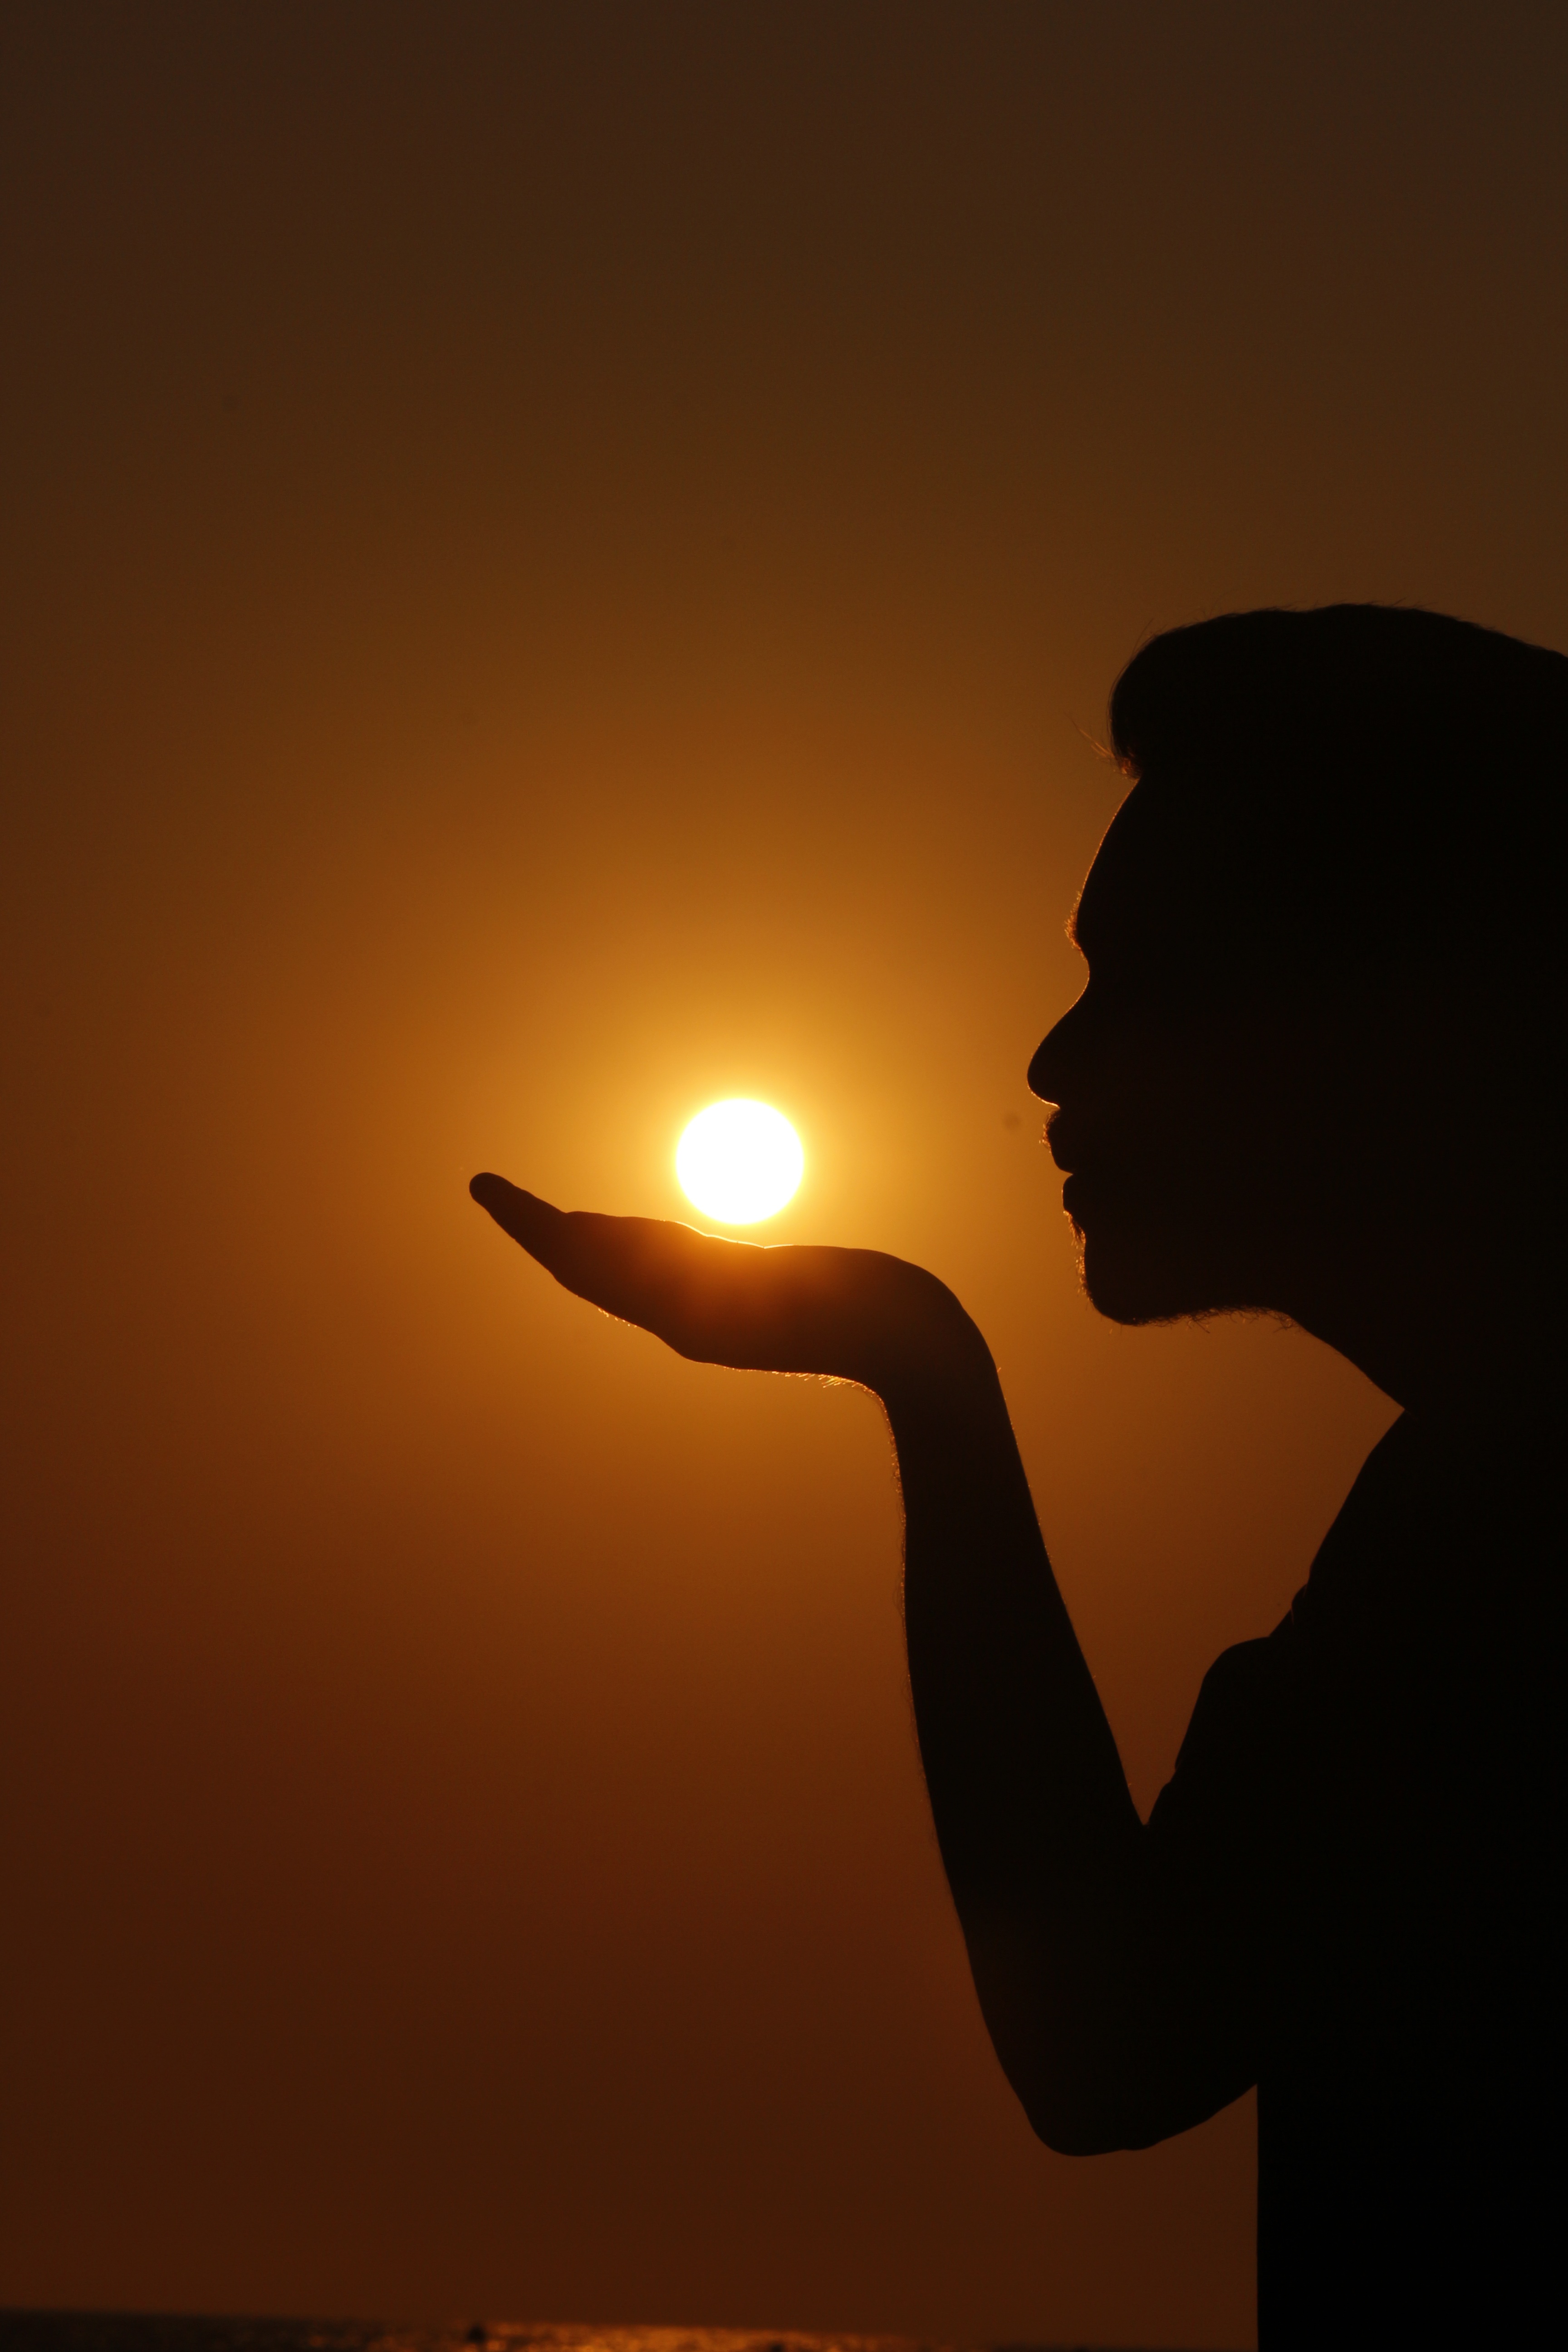
hand, man, beach, sea, nature, outdoor, ocean, silhouette, light, sky, sun, sunrise, sunset, sunlight, morning, fall, boy, shade, dawn, alone, vacation, evening, reflection, relax, autumn, shadow, meditate, hold, holding, life, meditation, day, scene, shades, the sun, delight, delightful, shadow man